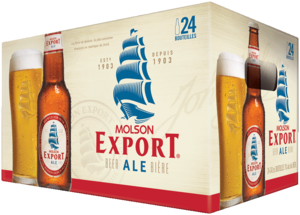
Molson Export est une bière de type Ale, c’est-à-dire à haute fermentation, à 5 % d’alcool brassée par Molson, la plus ancienne brasserie canadienne fondée à Montréal en 1786.